Hof, Bavaria

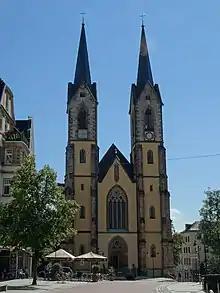
St Mary's Cathedral

In 1632 and 33 Heinrich Holk's cavalry unit of Croatian and Polish forces ravaged the surrounding region (especially the neighboring Electorate of Saxony). On 23 Jan 1633, 8 companies of Holk's Horse plundered Hof. The raiding, raping, looting, and destruction continued also in later raids on June 13 and August 11 of the same year. Fortunately for the distraught citizens of Hof Heinrich Holk's forces were politically stymied after the Battle of Lützen on November 16.